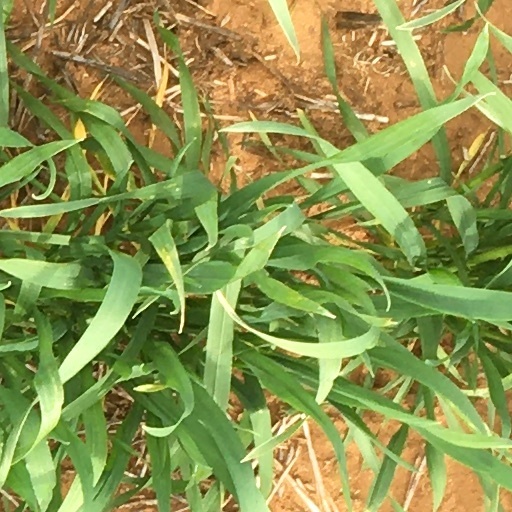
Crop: wheat